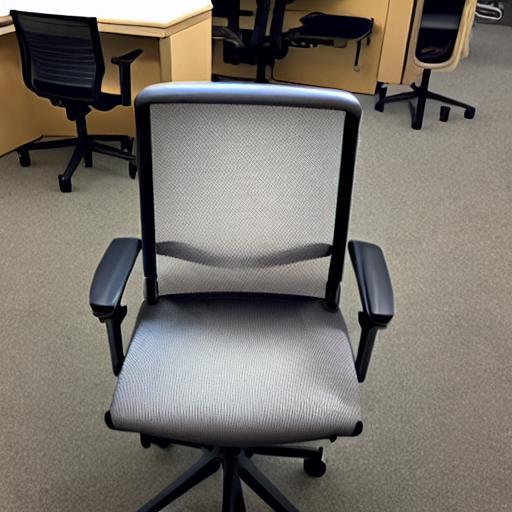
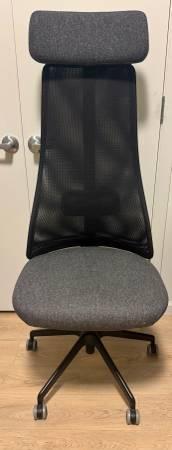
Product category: items_chair
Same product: no